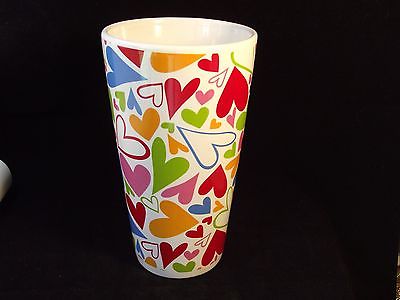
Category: mug